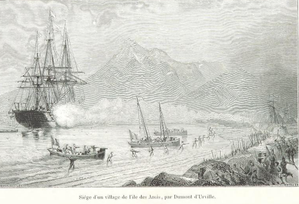
Arthur Mangin, Voyages et Découvertes outre-mer au XIXe siècle, illustrations par Durand-Brager, 1863 ː siège d'un village de l'île des amis par Dumont d'Urville.
Jules Sébastien César Dumont d’Urville, né à Condé-sur-Noireau le 23 mai 1790 et mort accidentellement à Meudon le 8 mai 1842, est un officier de marine et explorateur français qui mena de nombreuses expéditions, notamment à bord de l'Astrolabe.